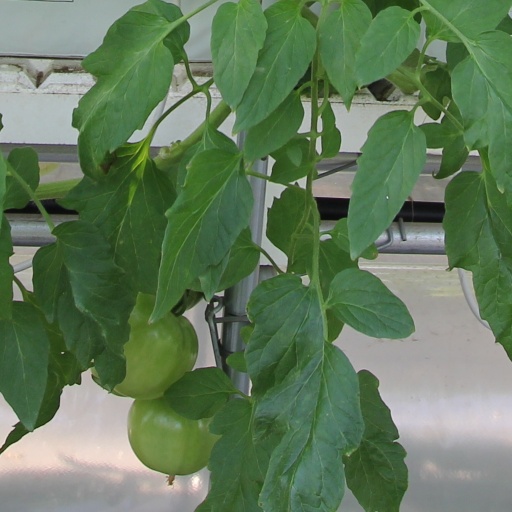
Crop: tomato